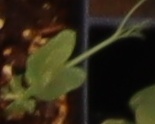
Label: Field Pea